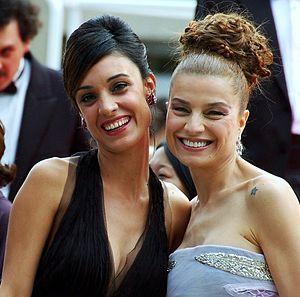
Martina Gusman et Elli Medeiros au festival de Cannes
Les thématiques LGBT au cinéma consistent à montrer dans des films la diversité des minorités sexuelles et de genre. La mise en scène et l’expression des thèmes LGBT au cinéma évoluent au cours du temps et des contextes culturels : en fonction de ceux-ci elle a pu prendre des formes et des importances diverses.
Martina Gusman est une actrice et productrice de cinéma argentine, née le 28 octobre 1978 à Buenos Aires.
Leonera est un film argentin, produit en coproduction avec la Corée du Sud et le Brésil, réalisé par Pablo Trapero, sorti en salles en 2008.